Thraustochytrids

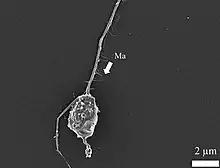
Thraustochytrid zoospore ("Phycophthorum isakeiti") with heterokont flagella.

At their vegetative state, thraustochytrids measure 4 to 20 μm in diameter and are globose or subglobose in shape. They have a multi-layered cell wall made of sulphated galactose. The singular sporangium of thraustochytrids is typically ovular or spherical in shape, and varies across genus. In the "Botryochytrium" genus, for example, the shape of the zoosporangium was compared to a grape. Thraustochytrids have biflagellate zoospores with heterokont flagella typical of other Stramenopiles. On the posterior end, the whiplash is short, and on the anterior end, a long tinsel flagellum protrudes.